Pat Lipsky

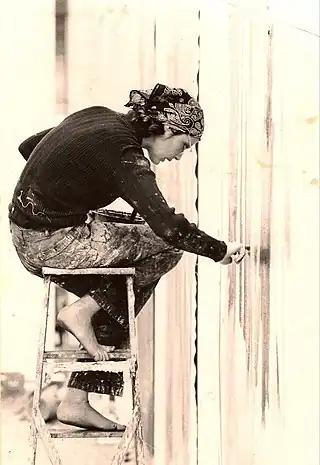
Lipsky painting in 1974

Pat Lipsky is an American painter. Her work is associated with Color Field painting and Lyrical Abstraction .